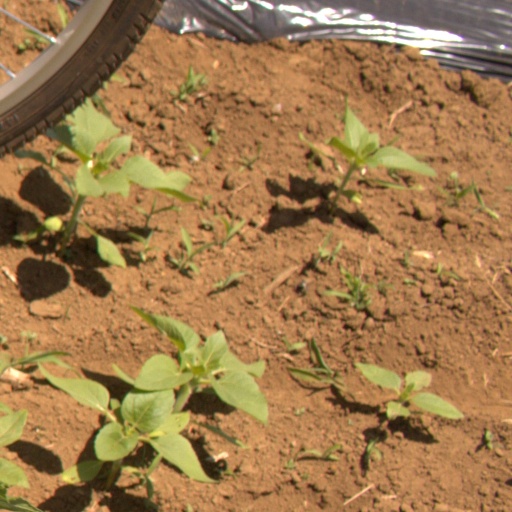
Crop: Jerusalem artichoke